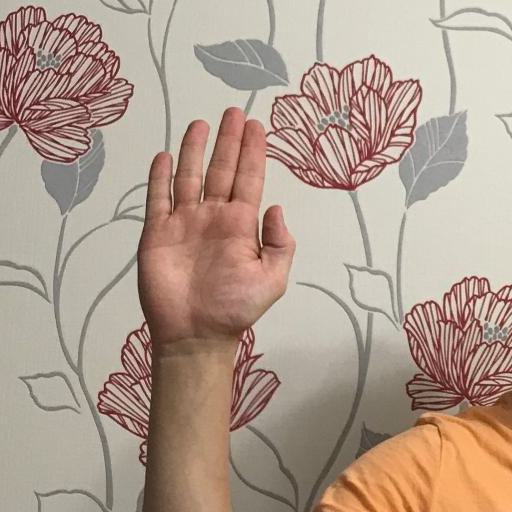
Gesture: stop